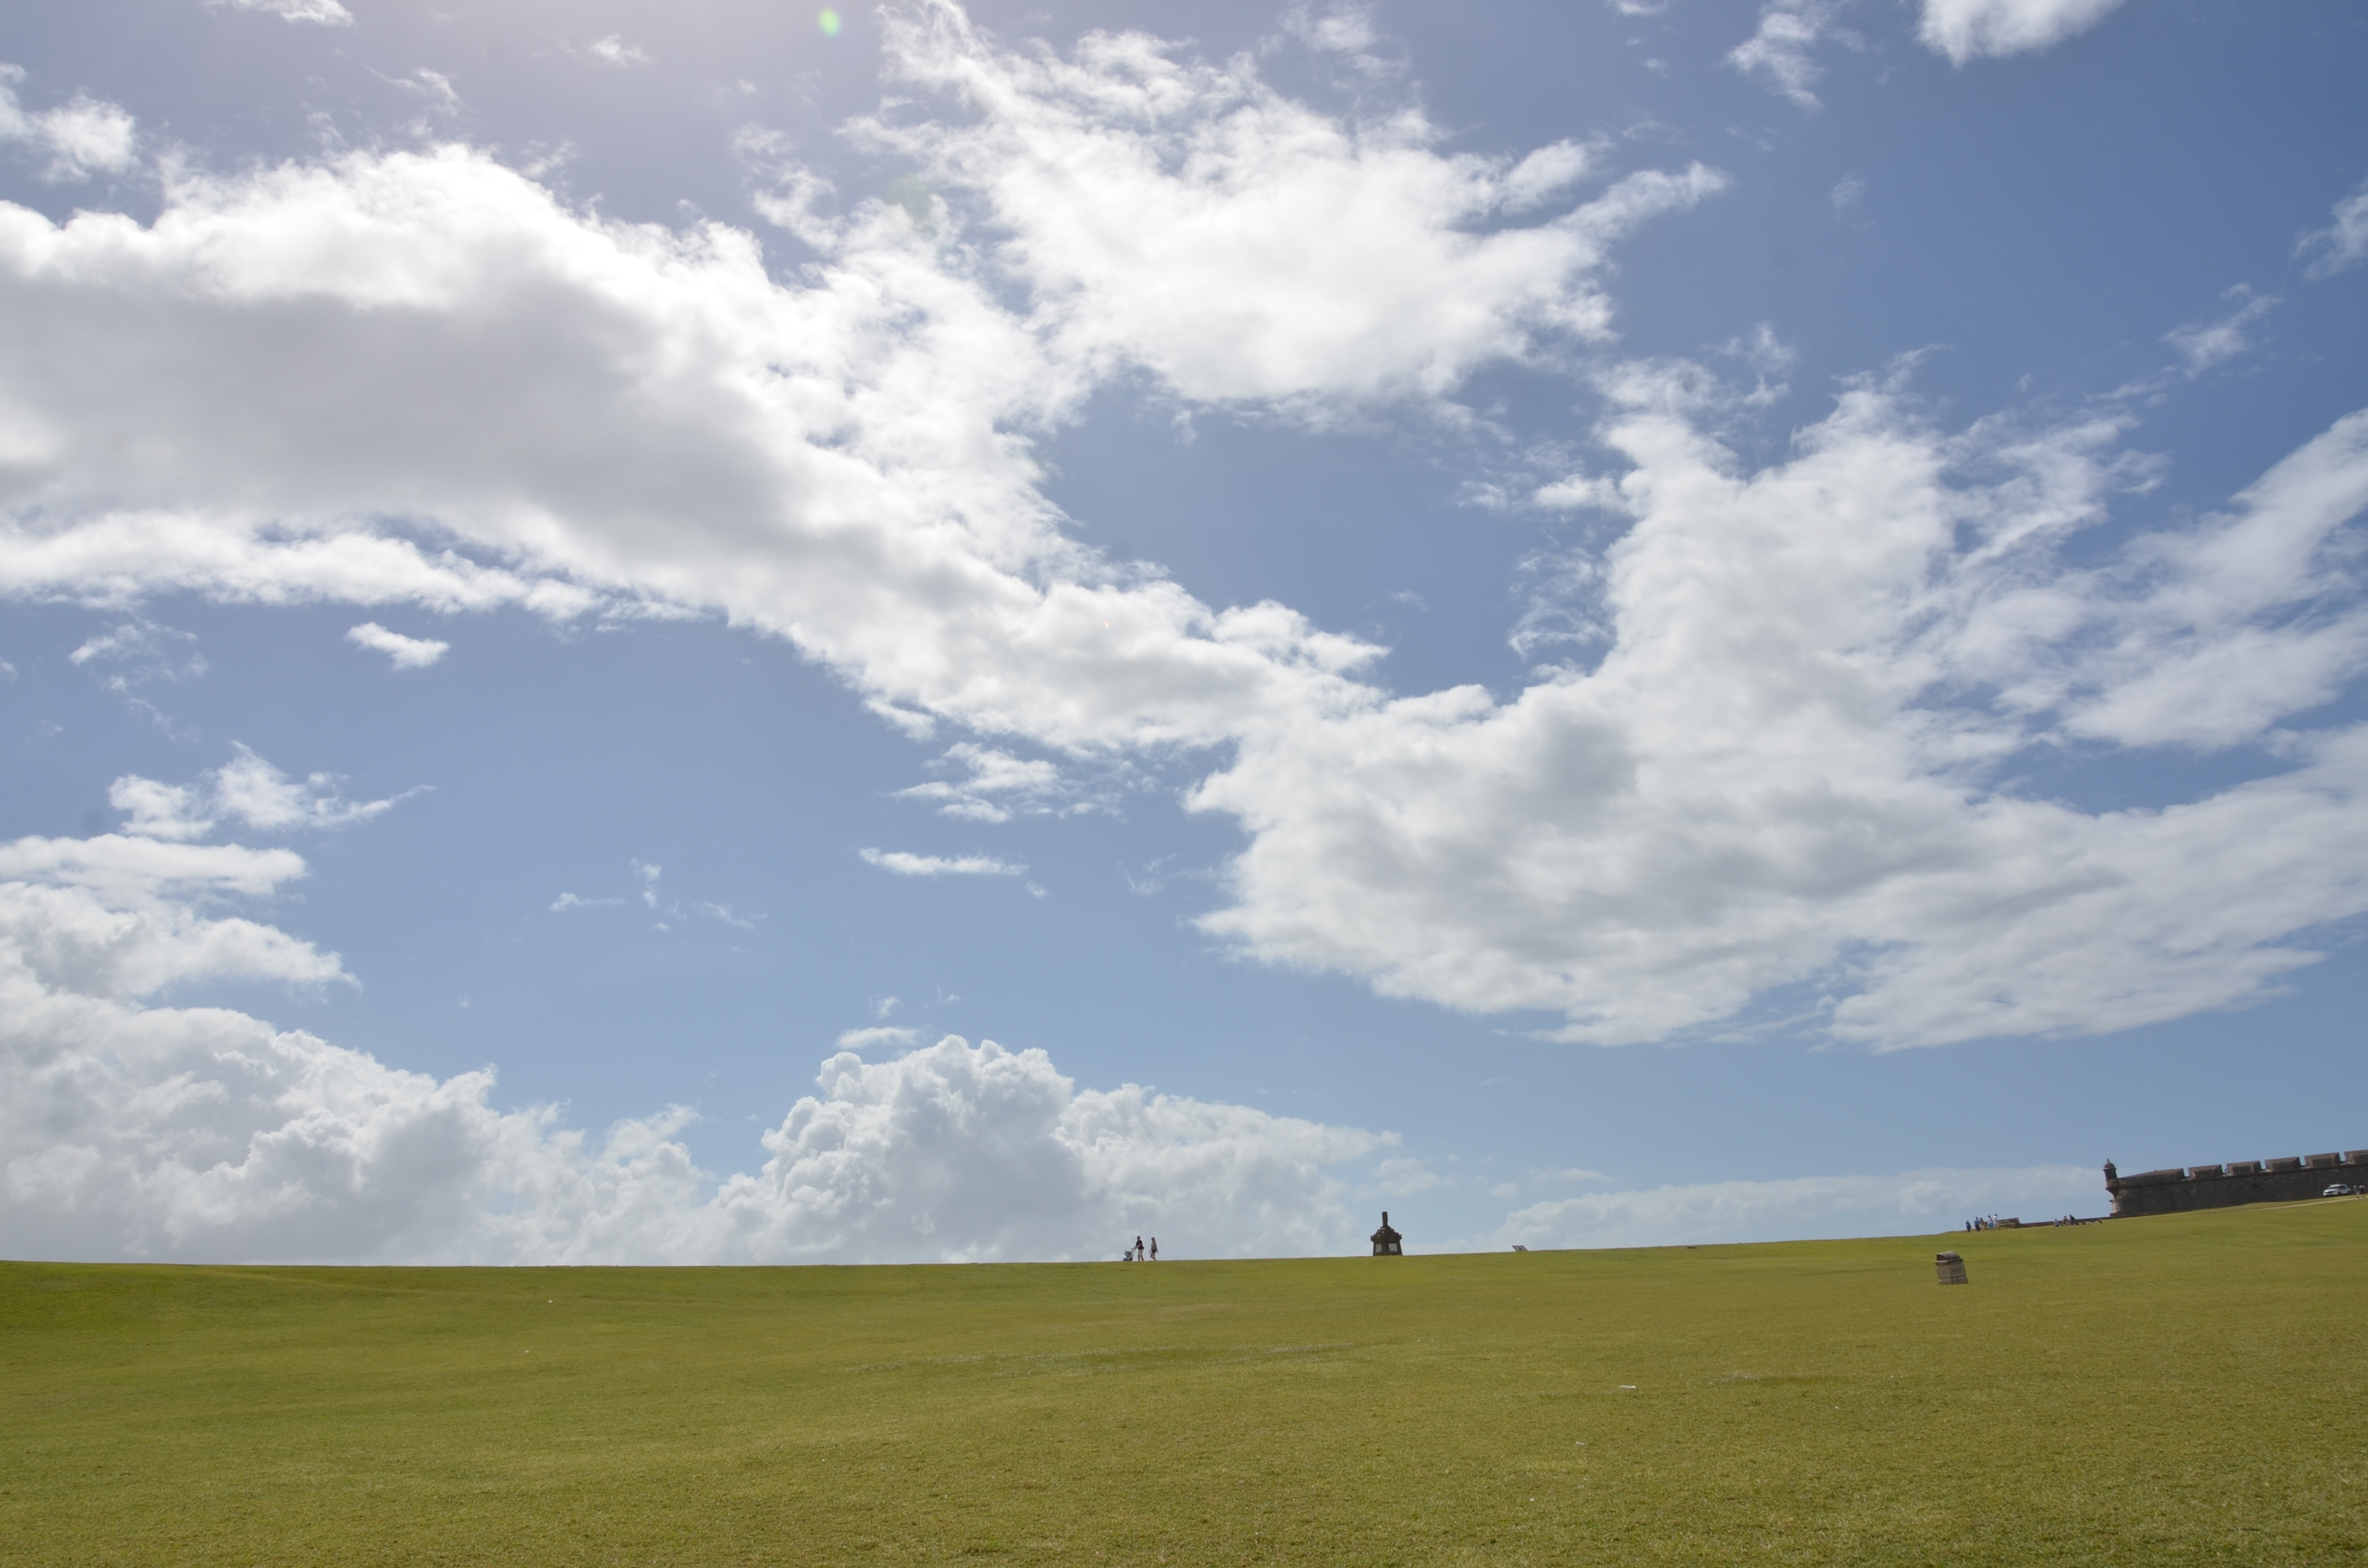
landscape, nature, grass, horizon, cloud, sky, field, lawn, meadow, prairie, sunlight, hill, pasture, cumulus, fresh, agriculture, plain, grassland, steppe, rural area, blue sky and white clouds, san juan, meteorological phenomenon, natural environment, grass family, atmosphere of earth